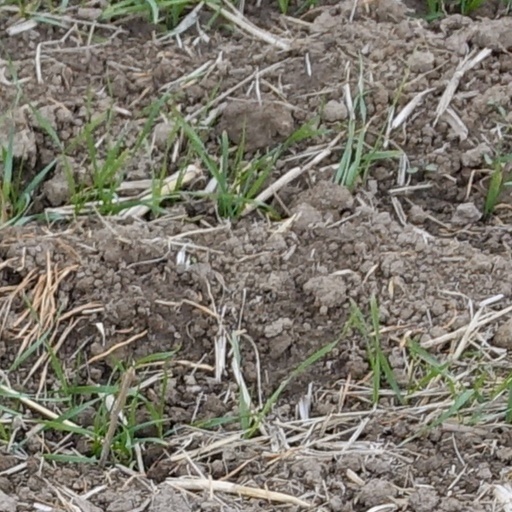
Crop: wheat